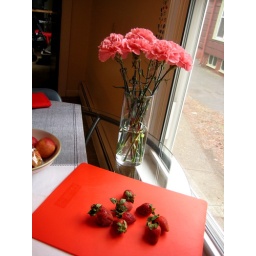
kitchen view(notice the fortune cookie, leftover from last week take-out chinese food, sitting in the fruit bowl, alongside with the apples)